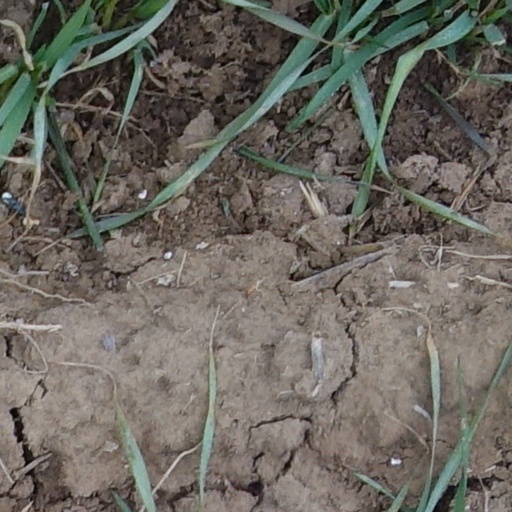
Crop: wheat